Oxidosqualene cyclase

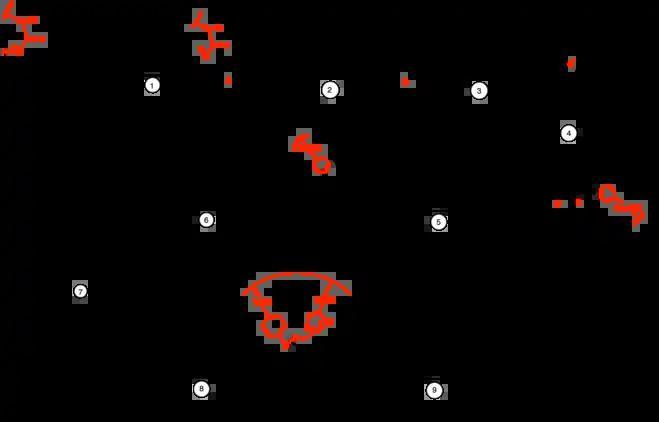
Mechanistic Action of OSC as described above. Relevant amino acids from the active site highlighted in red. Final product lanosterol.

High blood cholesterol, also called hypercholesterolemia, significantly increases the risk of stroke, heart attack, and peripheral artery disease. If untreated, it can also lead to plaque accumulation in blood vessels, which is known as atherosclerosis. For this reason, the sterol biosynthetic pathway has long been a target for the drug development industry. Statins, which inhibit HMG-CoA reductase (an enzyme that catalyzes an earlier step in the cholesterol biosynthesis pathway) are commonly prescribed to treat high cholesterol. Research is being done for other compounds which block different steps in the biosynthesis of cholesterol, including the reaction performed by oxidosqualene cyclase which cyclizes squalene to form lanosterol. Oxidosqualene cyclase, which is downstream of squalene in the pathway, is an attractive target for inhibition. Many inhibitors have been proposed, among them steroid analogs, phenol-based compounds, benzamide and carboxamide derivatives, and nitrogen-containing heterocyclic compounds. The most effective inhibitors have a hydrogen-bond acceptor at a specific distance away from a hydrophobic region.